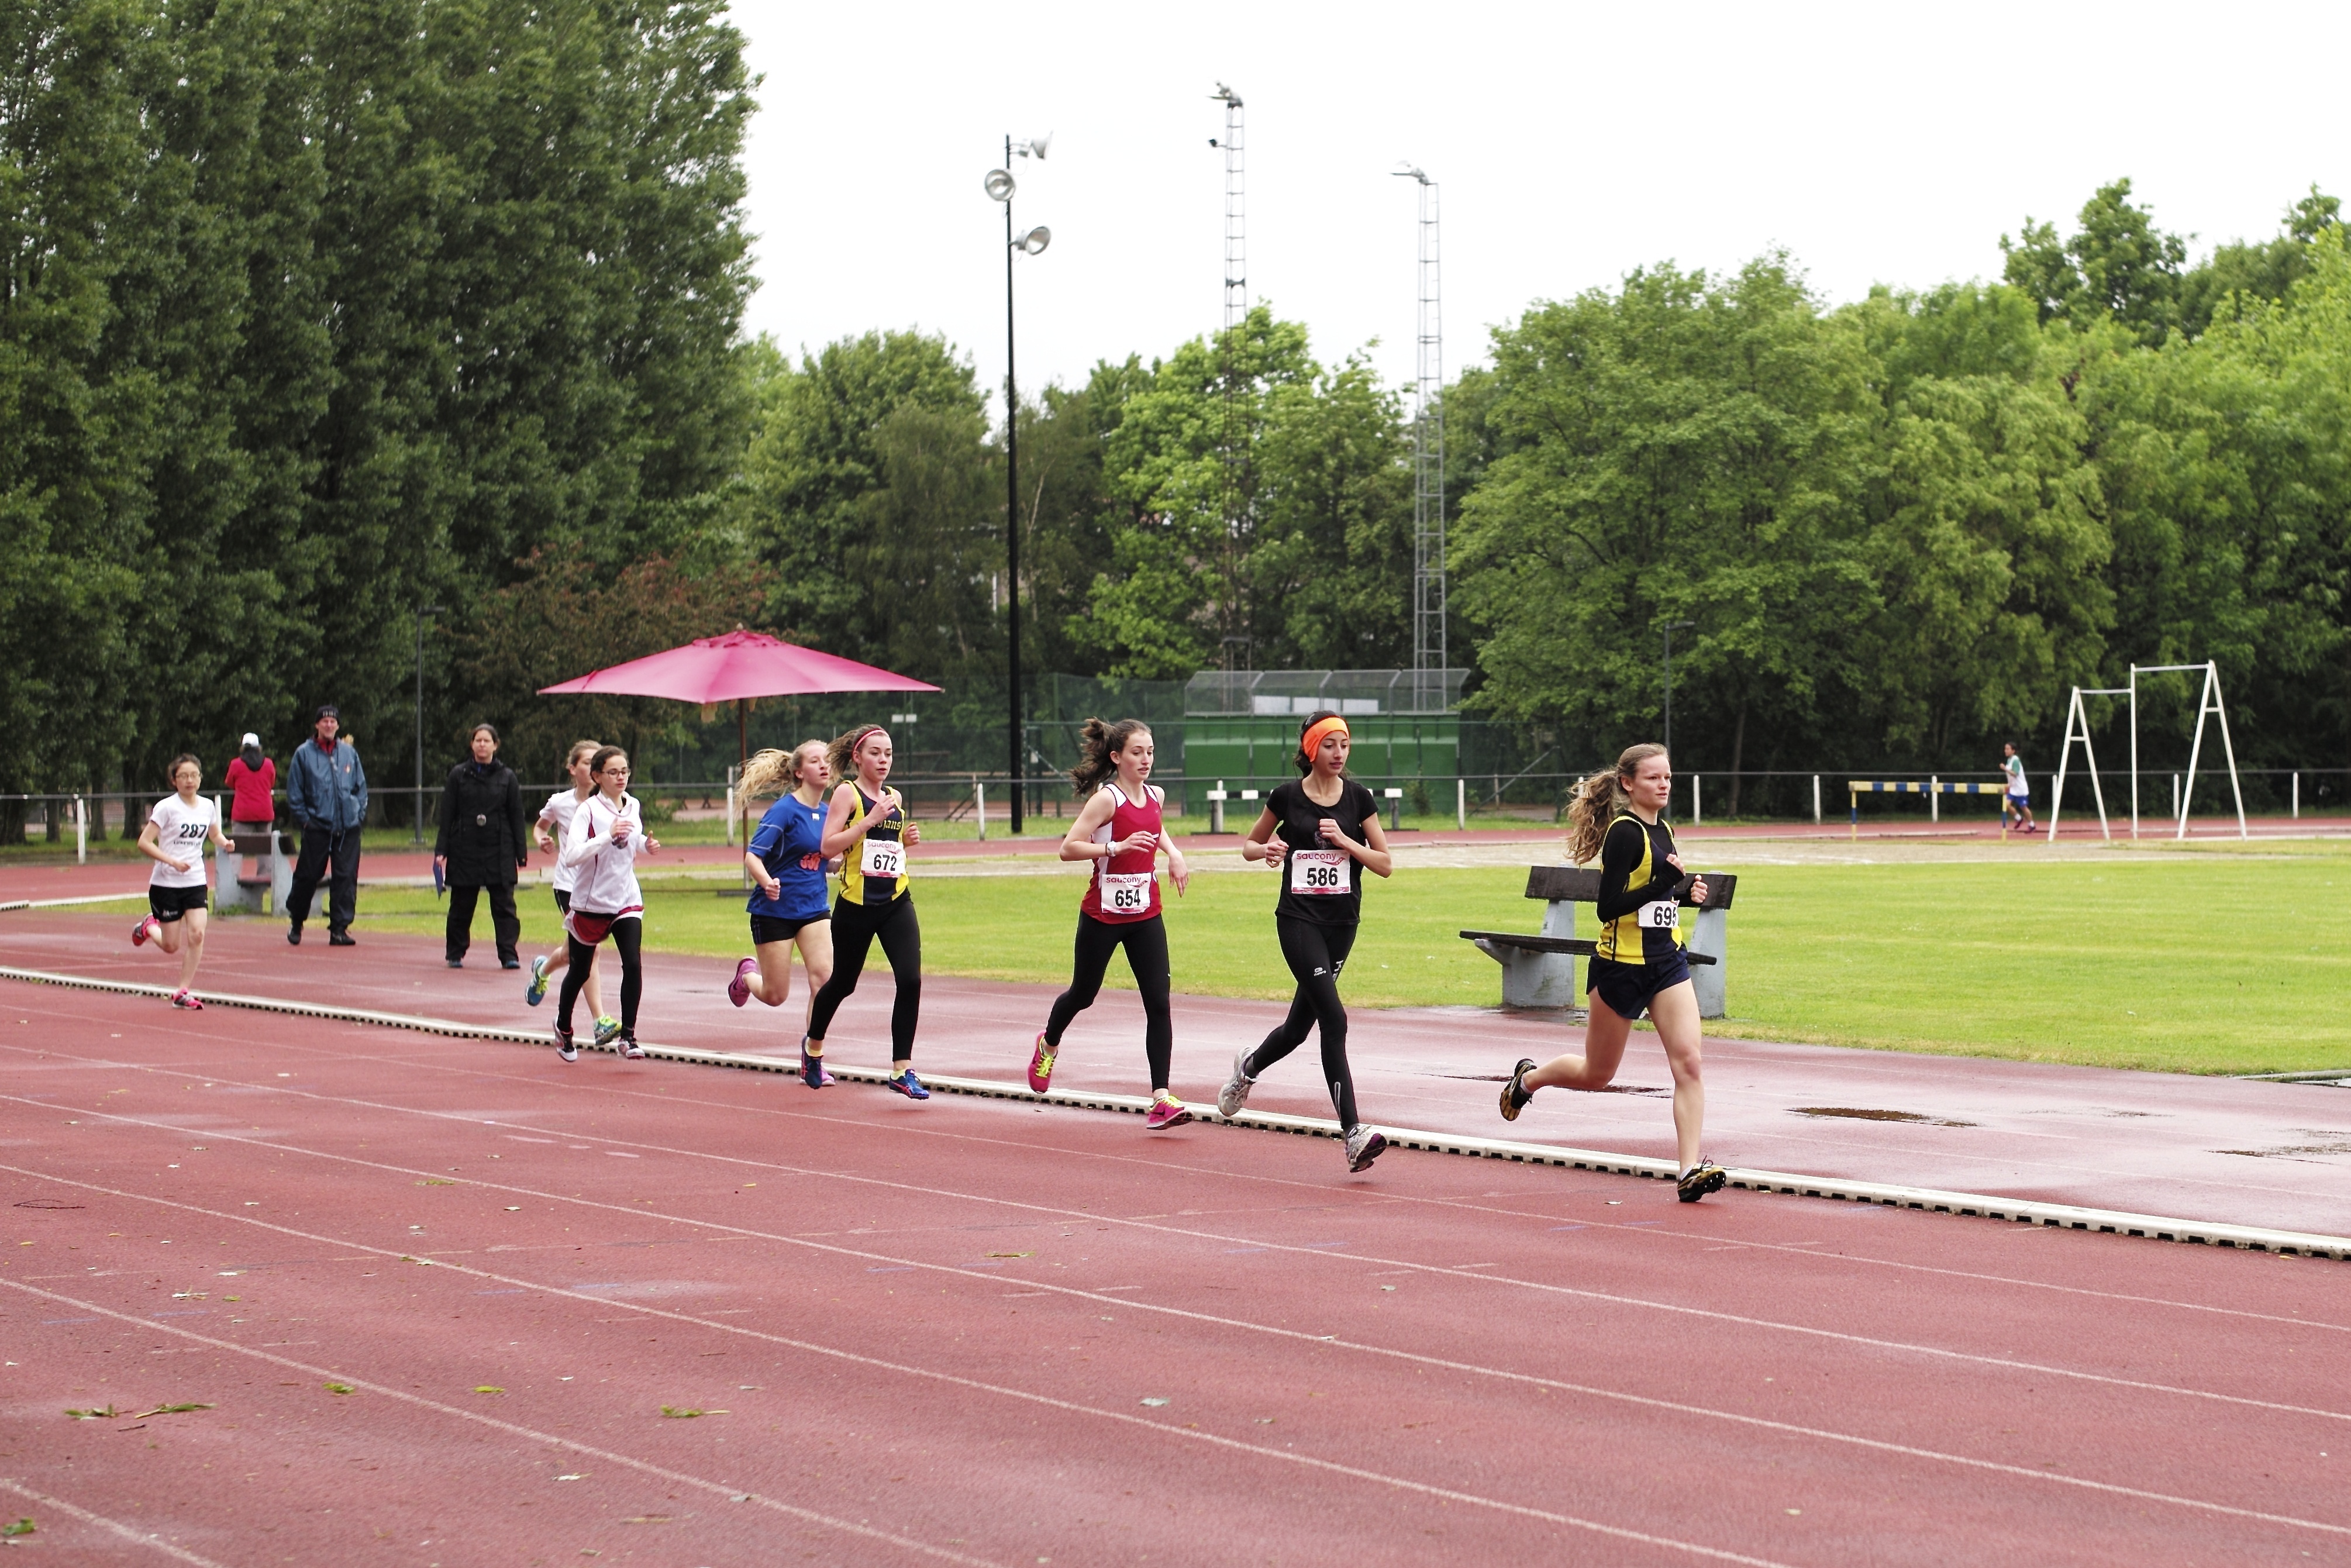
girl, track, sport, boy, running, run, jumping, runner, competition, sports, highschool, athletics, meet, sprint, trackfield, physical exercise, human action, track and field athletics, middle distance running, 800 metres, 4 100 metres relay